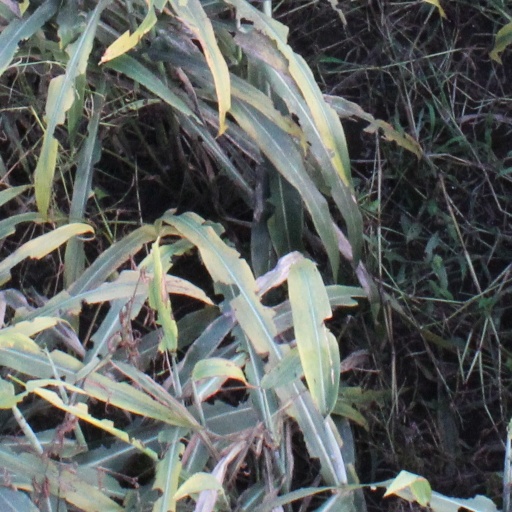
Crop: sorghum